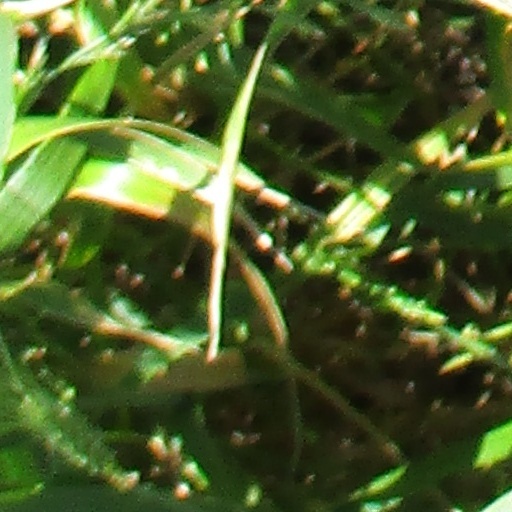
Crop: wheat